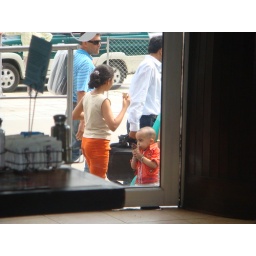
Cute boy eating ice cream that Laura was in love with